One Fine Day (book)

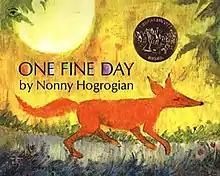

One Fine Day is a children's picture book by Nonny Hogrogian. Released by Macmillan, it was the recipient of the Caldecott Medal for illustration in 1972. The story is a retelling of an Armenian folktale.